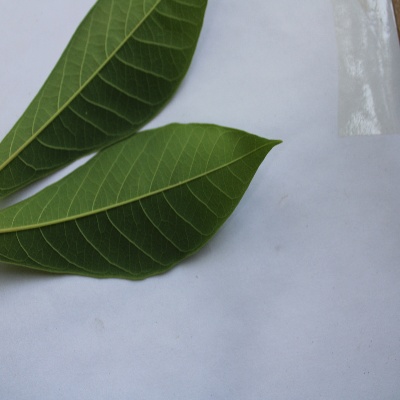
Crop: Cassava
Condition: healthy